2011 Russian legislative election

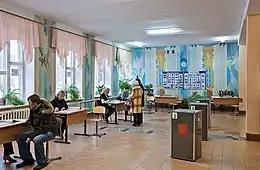
Election ballots in Pereslavl

In the pre-election campaign period the GOLOS Association watchdog was the largest organization independent from participating parties that reported on campaign violations. The online service it set up to collect reports recorded 5,300 complaints regarding violations of electoral law. Most of the violations were linked to United Russia and about a third of the complaints were from state employees and students who said they were pressured by their employers/professors to vote for United Russia.